Mo Elleithee

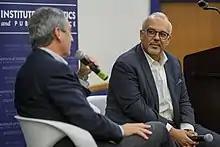
Ellleithee at GU Politics Forum event

Born in New Jersey, Elleithee grew up in Tucson, Arizona to parents who had immigrated a year prior from Egypt. He was a student at Flowing Wells High School before moving to Washington, D.C. to attend Georgetown University, from which he graduated in 1994 with a degree from the School of Foreign Service. He received his master's degree in political management from George Washington University, also in Washington, D.C., in 1996.